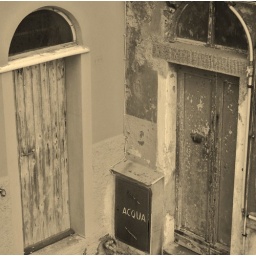
doors in black and white